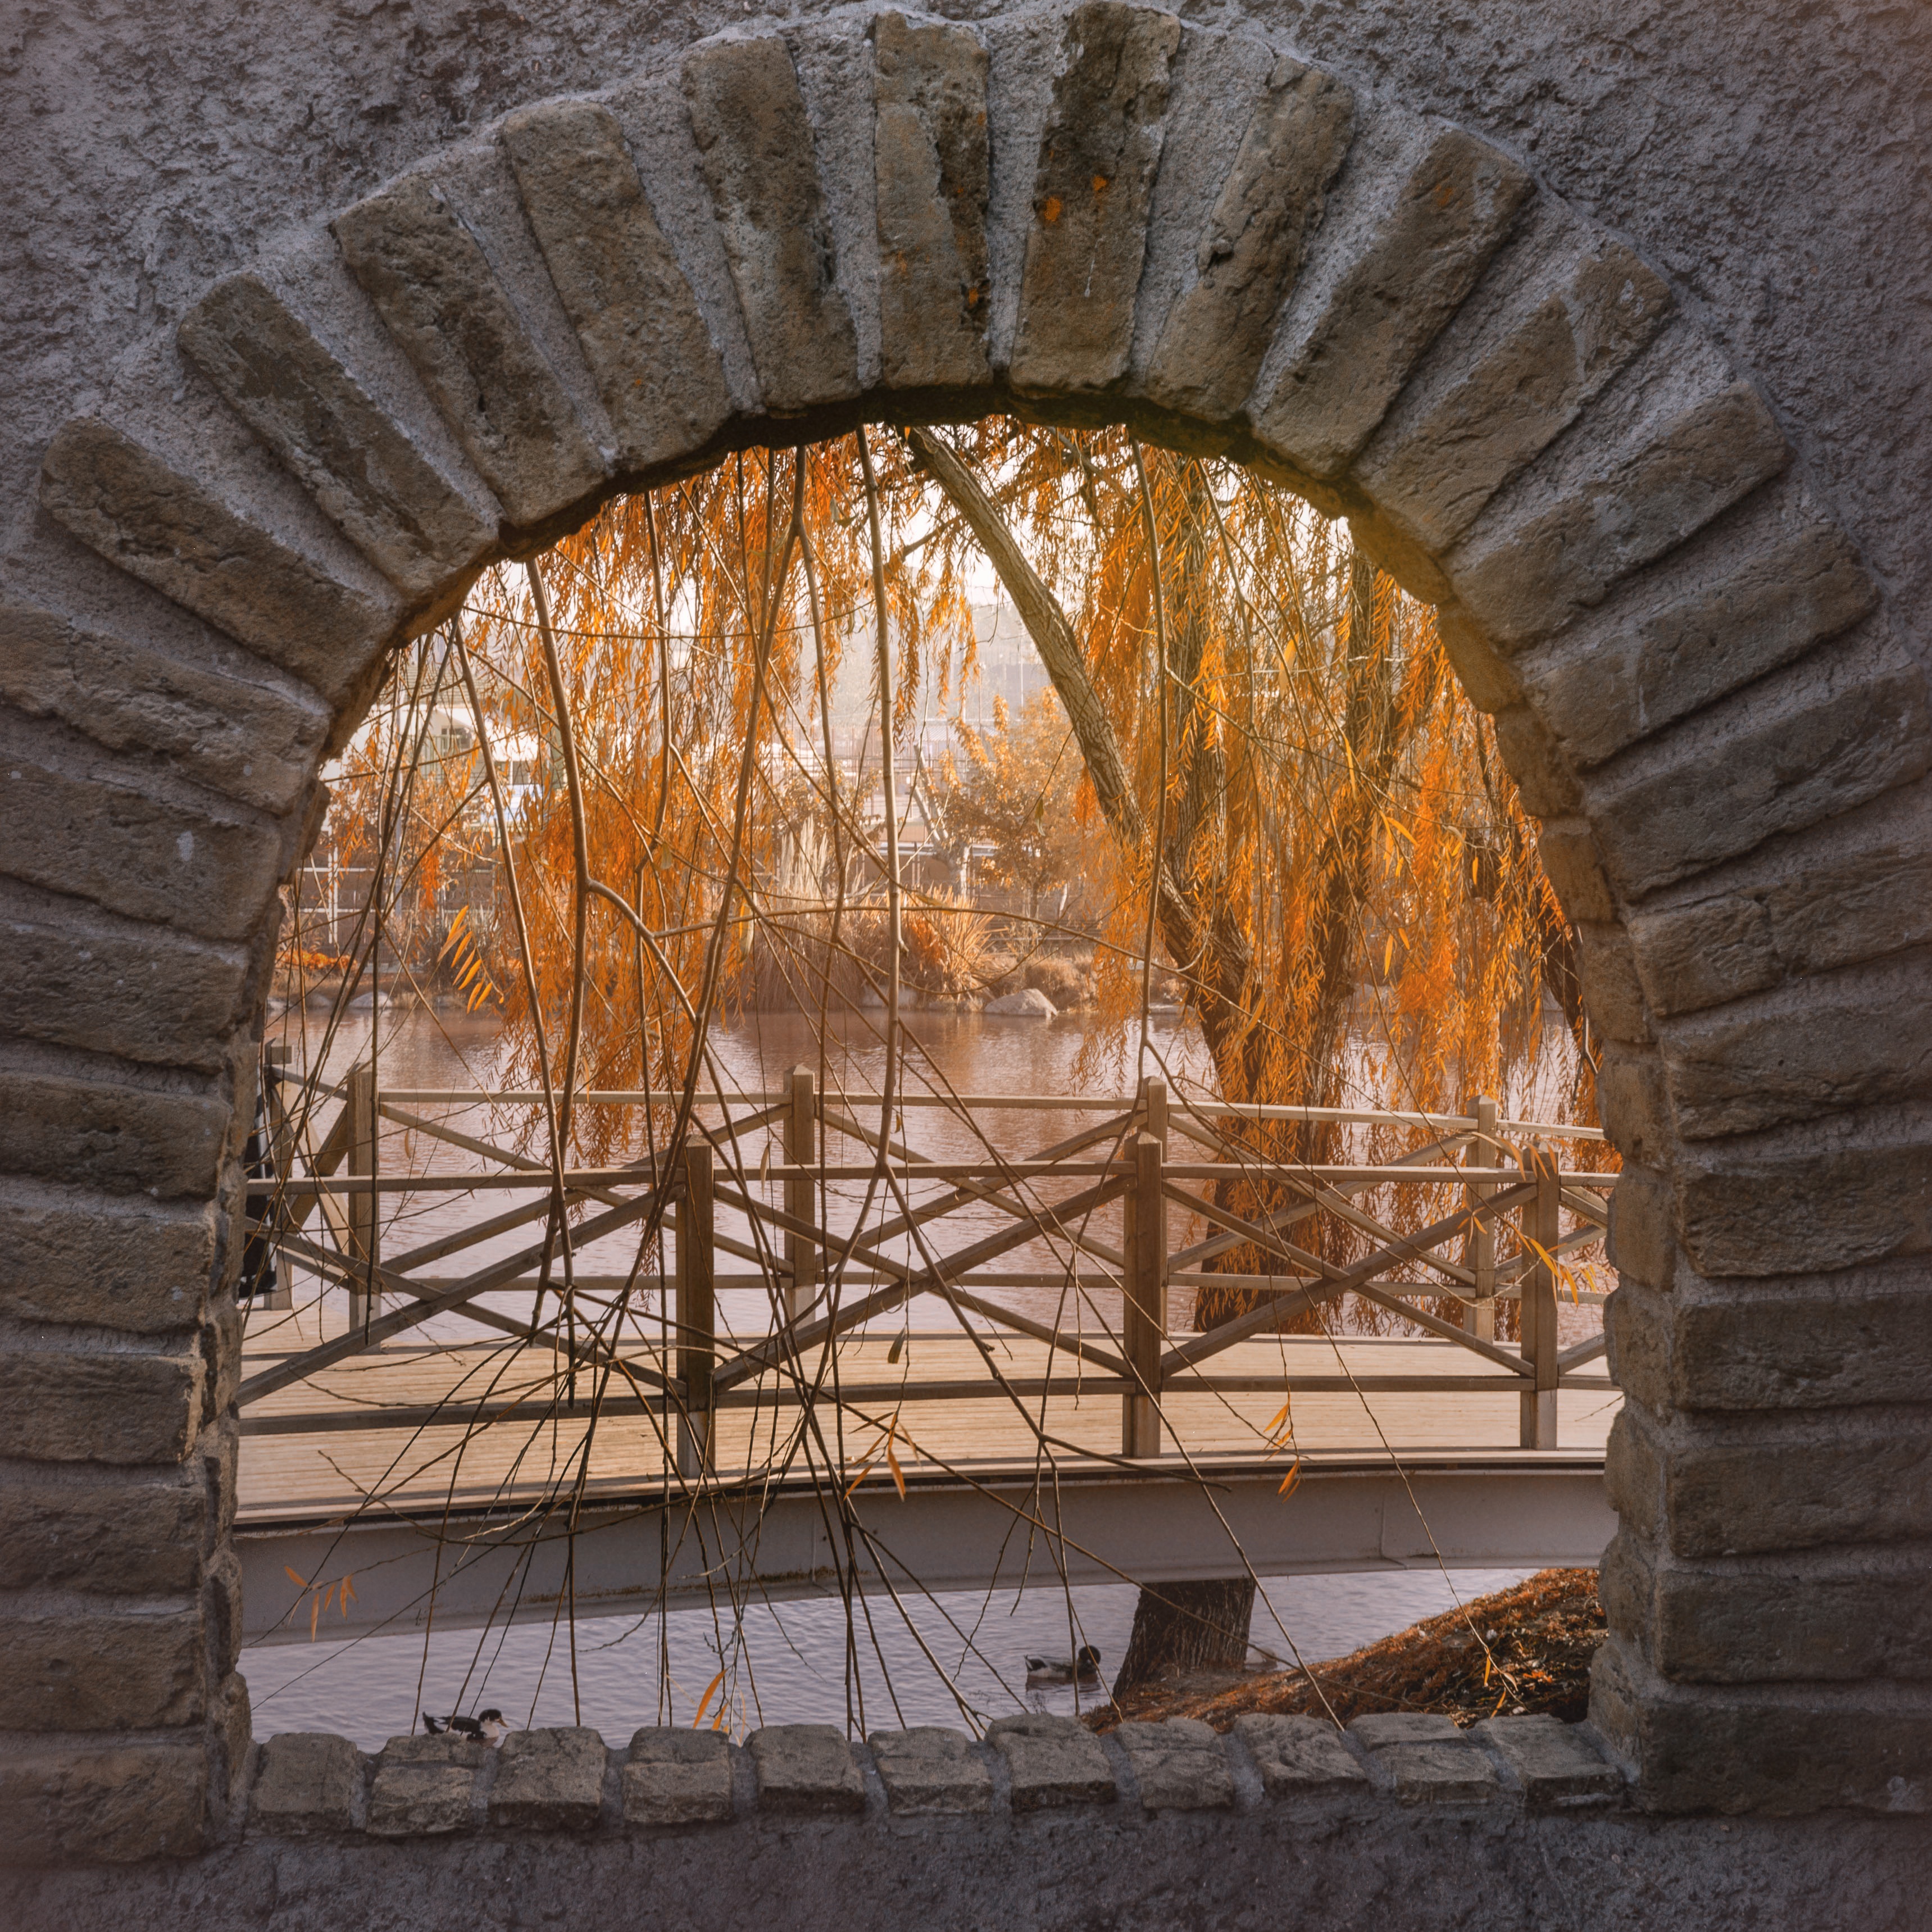
landscape, tree, nature, rock, architecture, sky, wood, window, animal, wall, arch, green, autumn, park, ruins, turkey, istanbul, ancient history